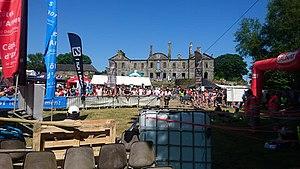
L'abbaye de Bon Repos lors du trail de Guerlédan
L'abbaye Notre-Dame de Bon-Repos est située sur la commune de Saint-Gelven dans le département des Côtes-d'Armor, en région Bretagne, en France. Elle se trouve le long du Blavet, également canal de Nantes à Brest à cet endroit.